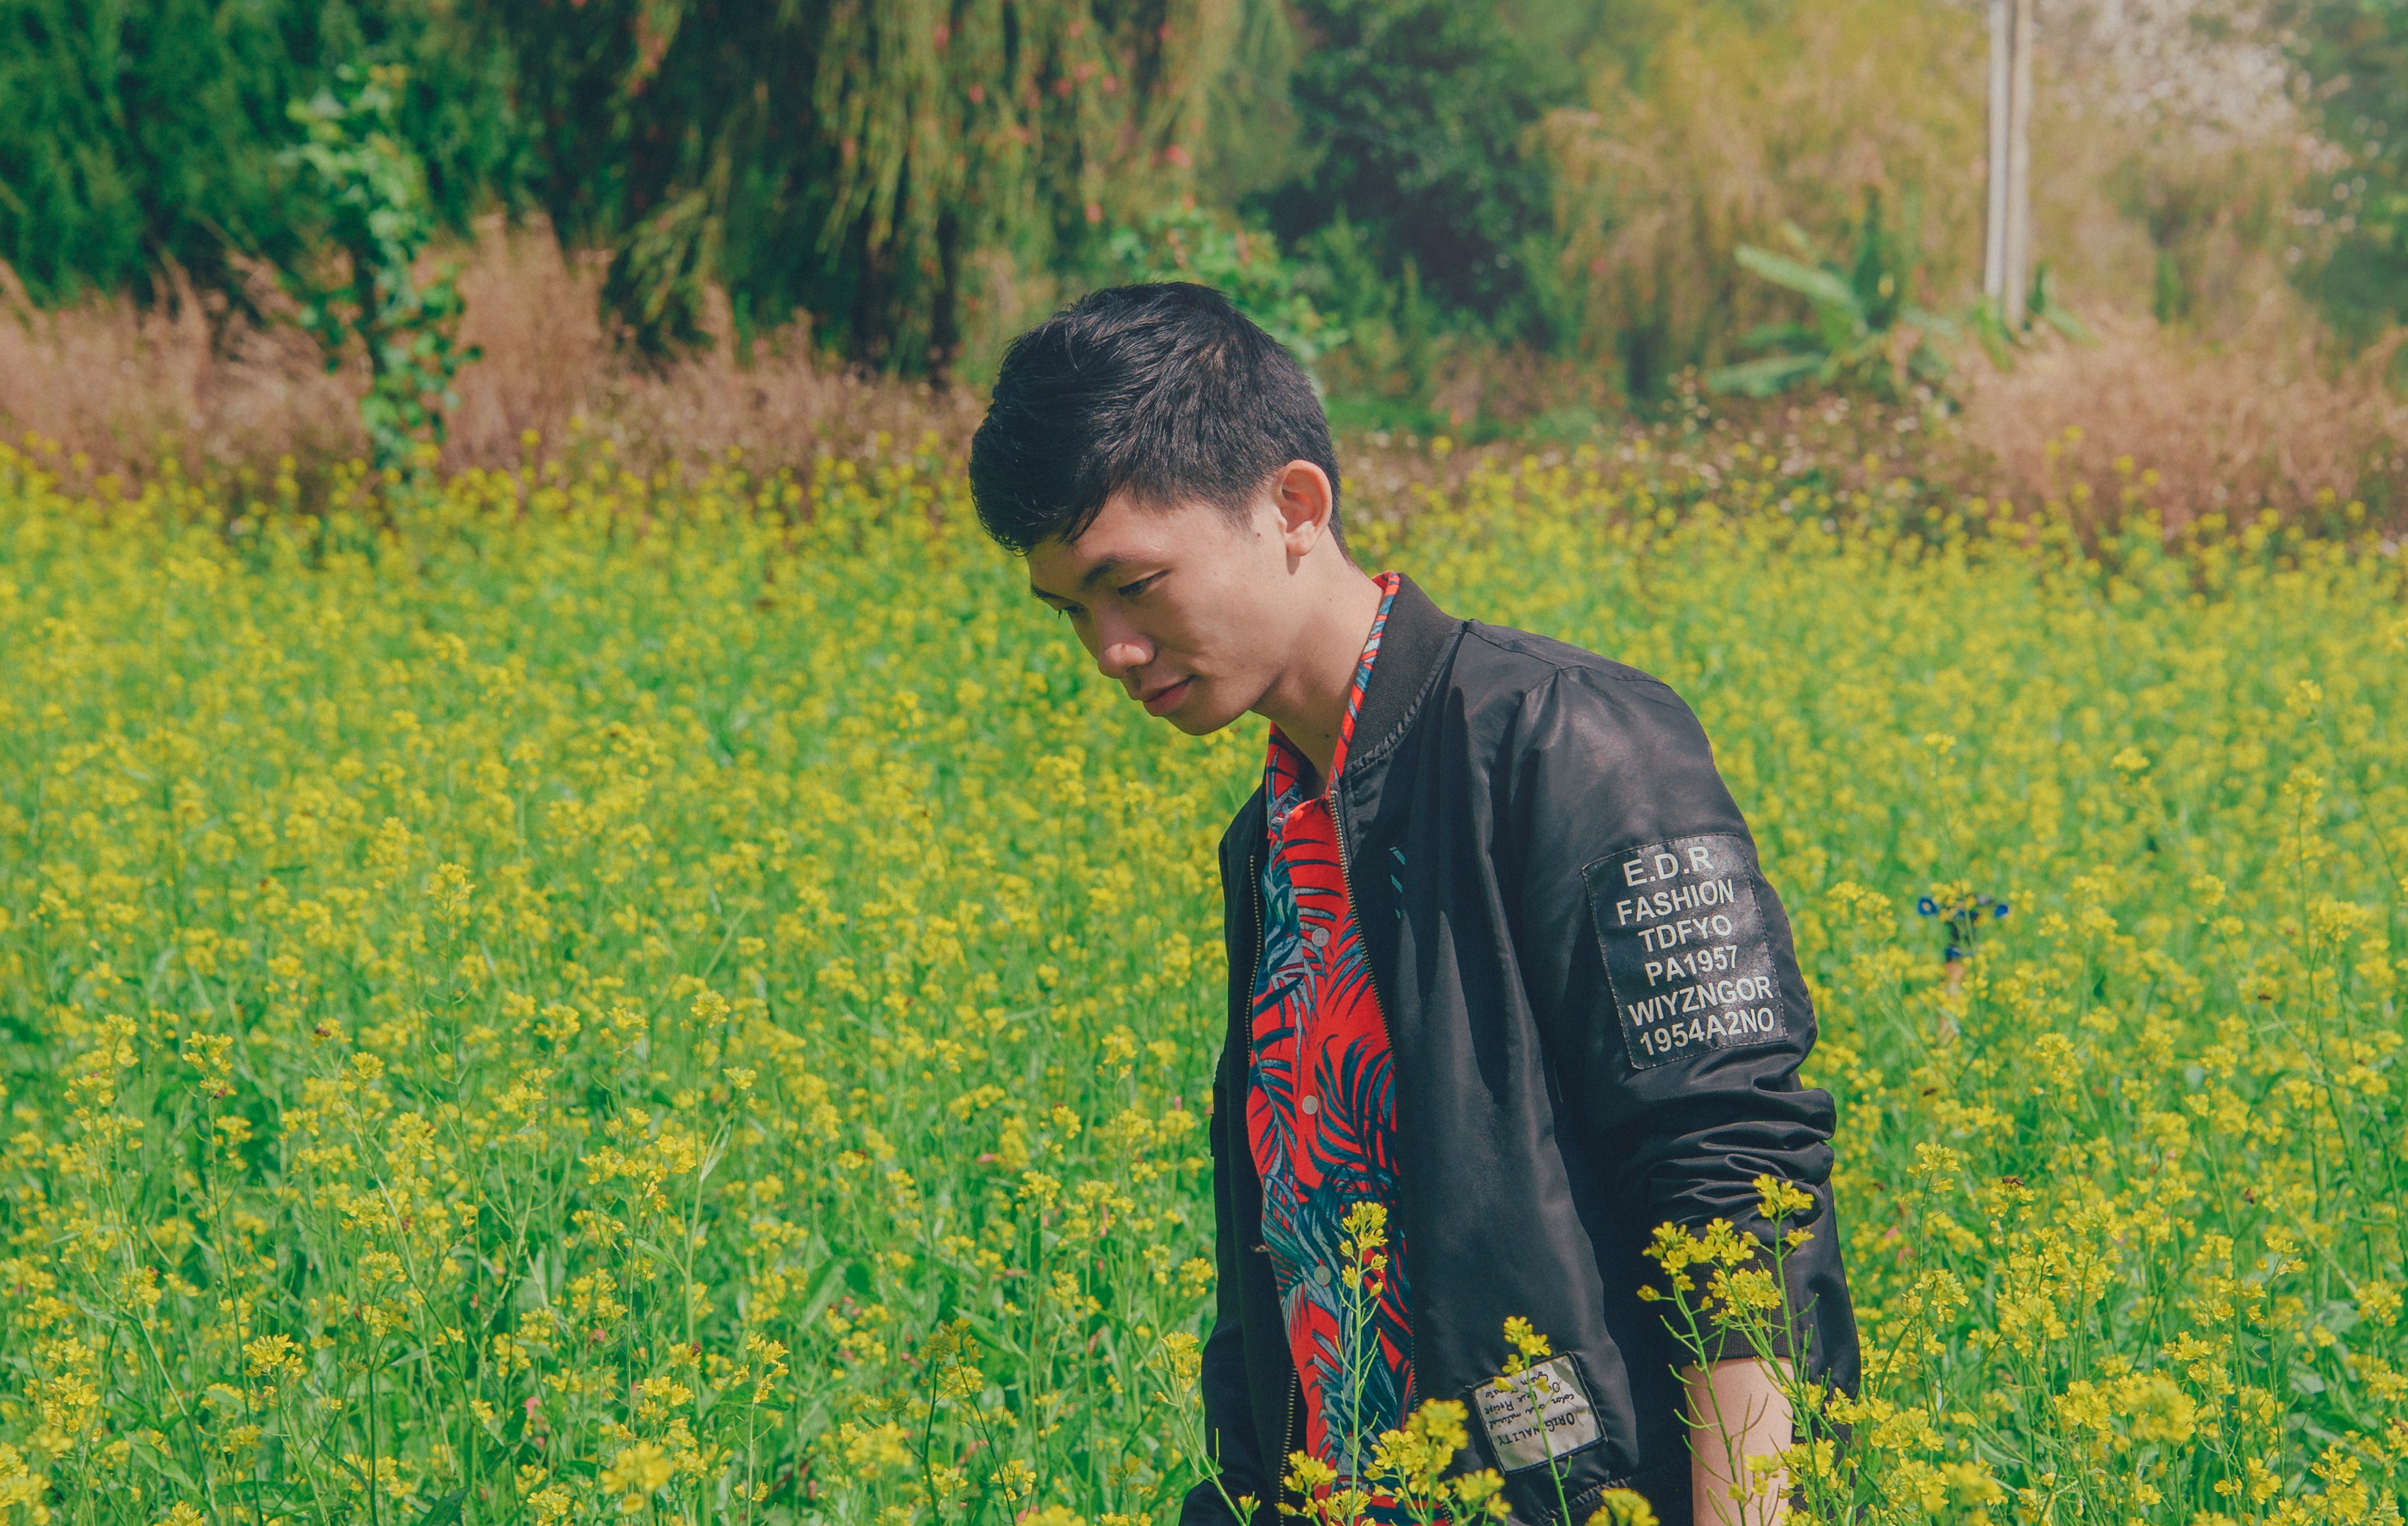
People in nature, field, crop, plant, grass, meadow, grass family, farm, spring, adaptation, grassland, mustard plant, flower, mustard and cabbage family, cash crop, agriculture, rapeseed, plantation, canola, happy, paddy field, prairie